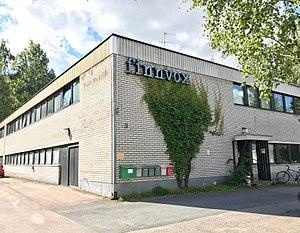
Les studios Finnvox sont des studios d'enregistrement situés à Helsinki, en Finlande. Ils ont été créés en novembre 1965. C'est l'un des plus anciens et des plus importants studios d'enregistrement de Finlande.